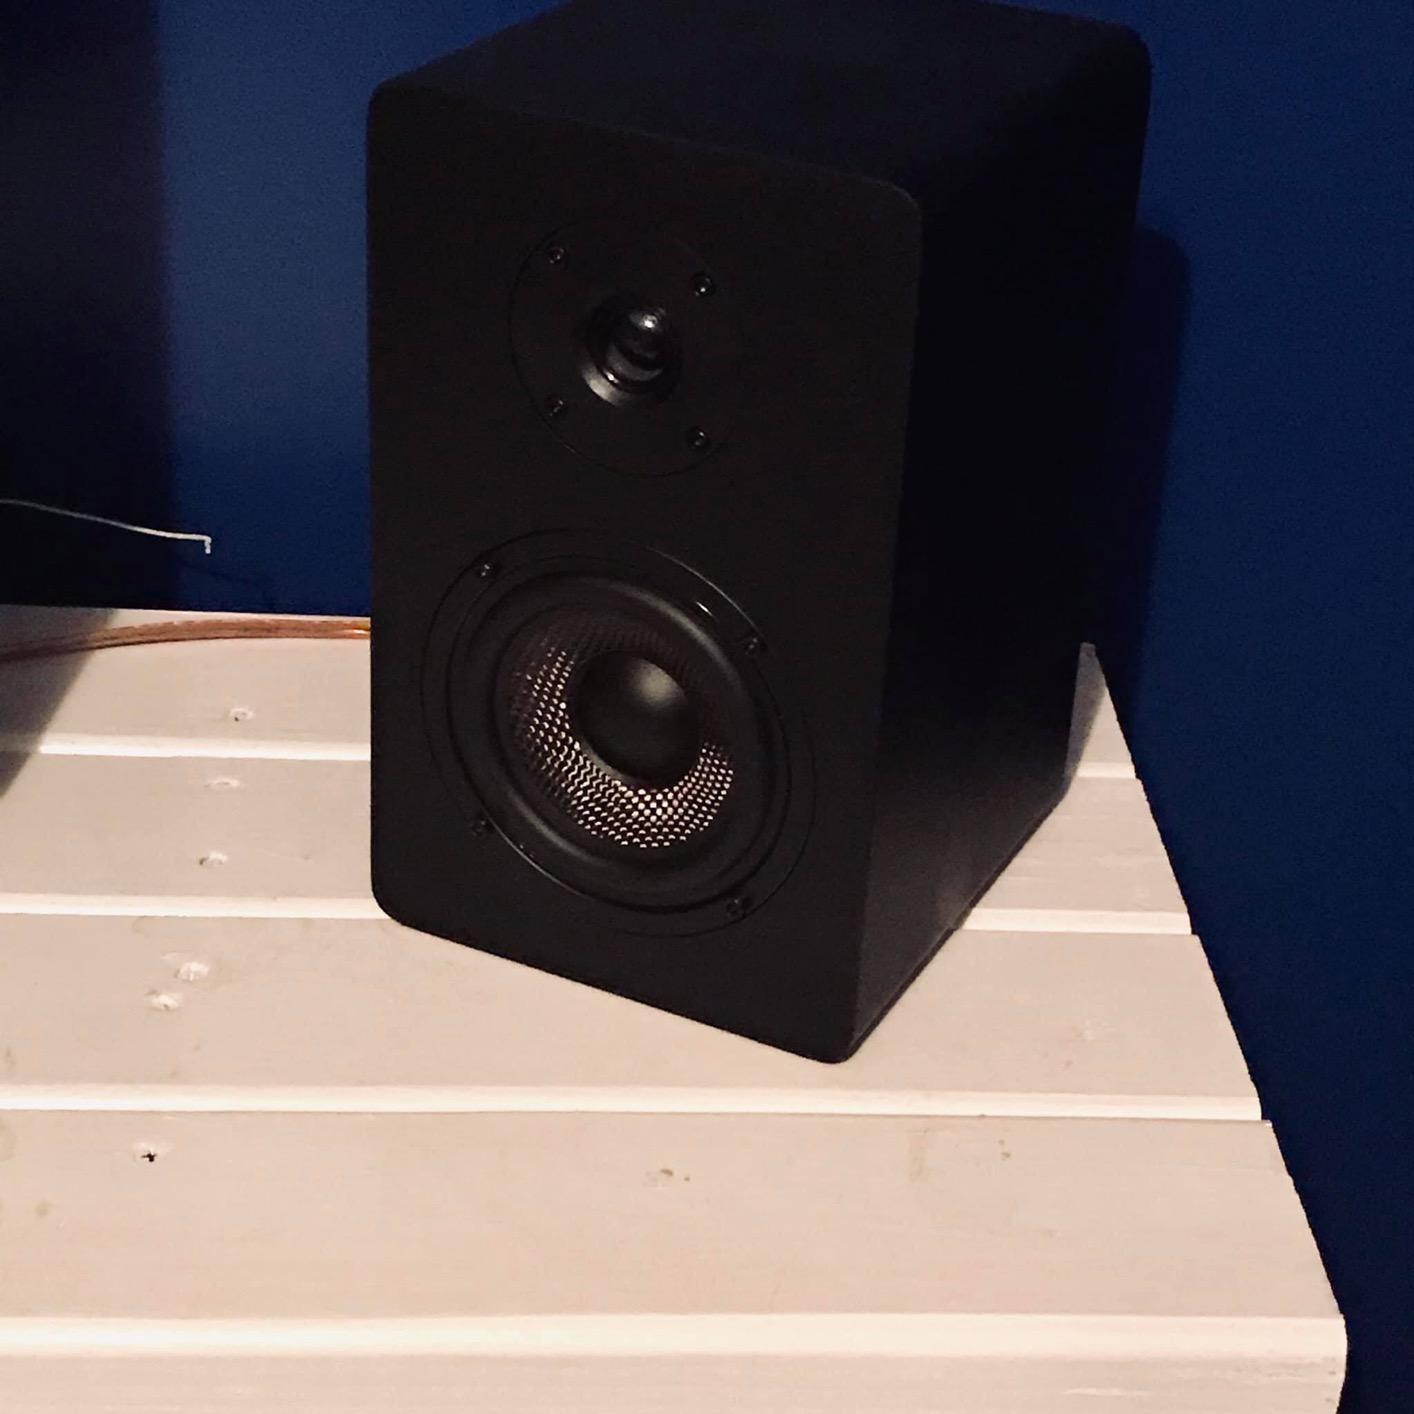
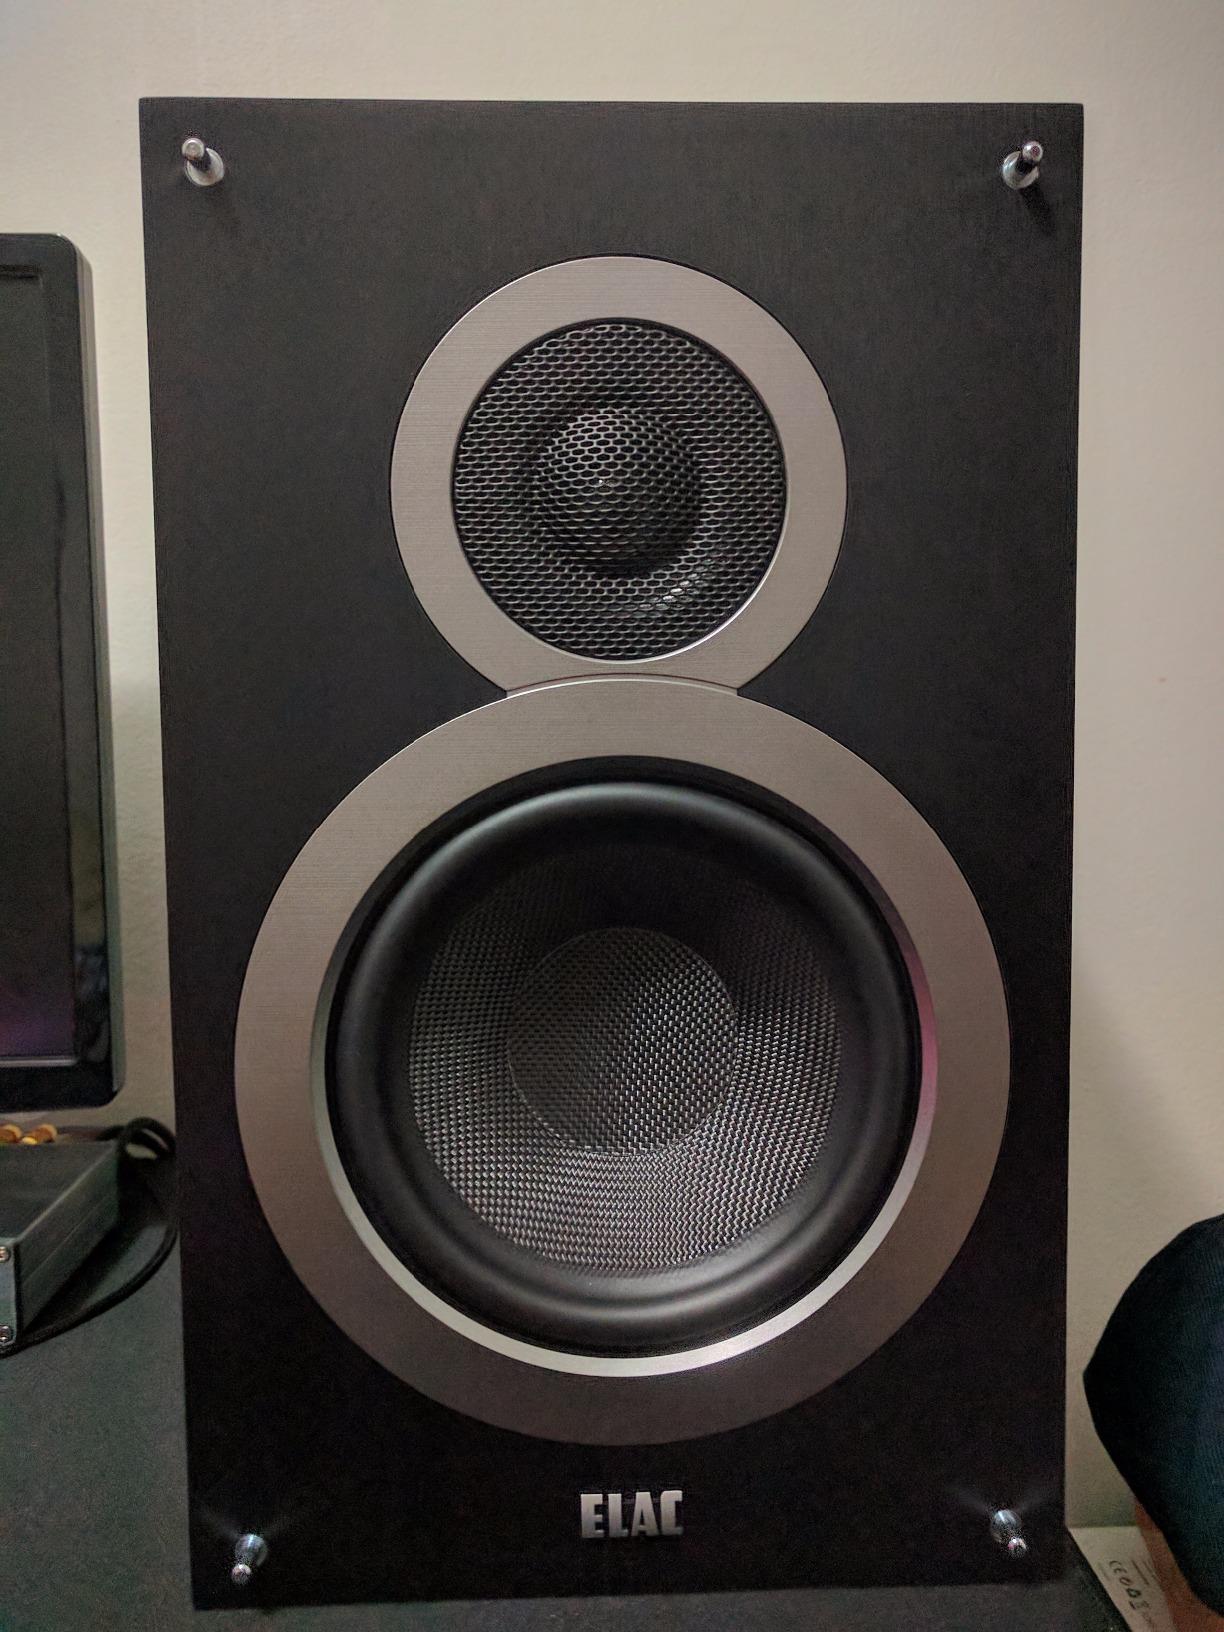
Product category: speaker
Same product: no